Motocross

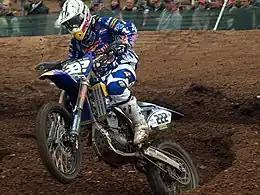
FIM Motocross World Championship

The FIM Grand Prix Motocross World Championship is predominantly held in Europe, but also includes events in North America, South America, Asia, Australia, and Africa. It is the major Motocross series worldwide. There are three classes: MXGP for 450cc machines, MX2 for 250cc machines, and Women's MX. Competitions consist of two races which are called "motos" with a duration of 30 minutes plus two laps.